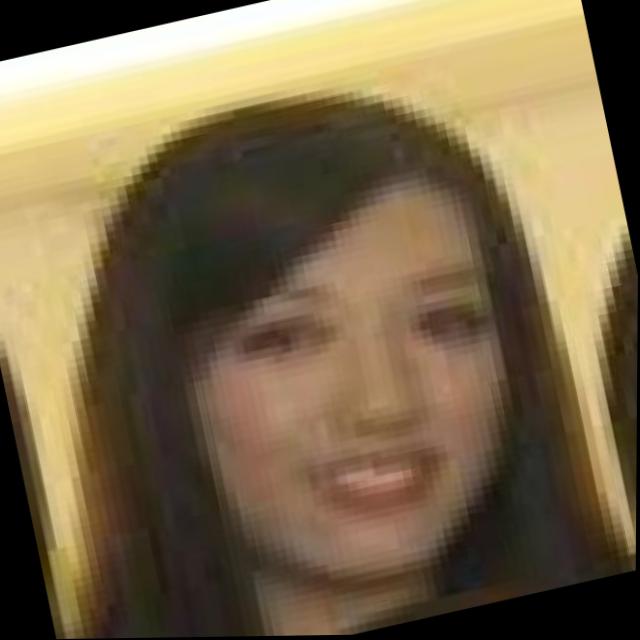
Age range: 21-44